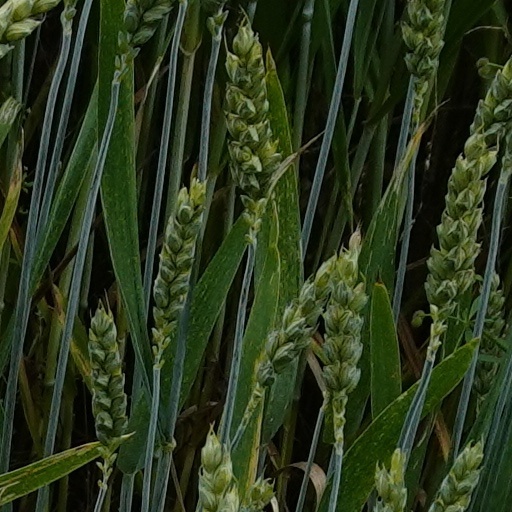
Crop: wheat